Leafhopper

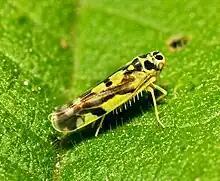

The leafhoppers are divided into 25 subfamilies, which are listed here alphabetically, as too little is known about the family's internal phylogeny.